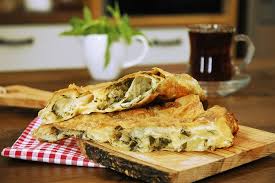
Yemek: borek